Roman Catholic Archdiocese of Chieti-Vasto

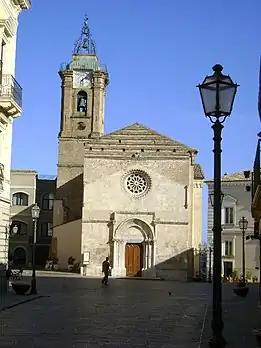
Vasto Cathedral

The Archdiocese of Chieti-Vasto is a Latin Church diocese of the Catholic Church which received that name in 1986, when the two separate dioceses, which had been governed by one and the same bishop, were united in one diocese. The diocese of Chieti had become the Archdiocese of Chieti in 1526, when promoted by Pope Clement VII. Chieti is about 8 miles (14 km) south-west of the Adriatic port city of Pescara.